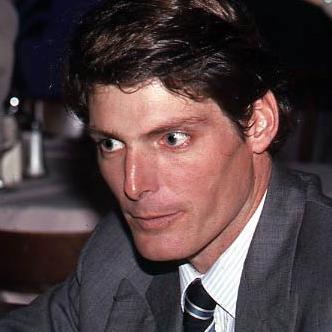
Age: 32